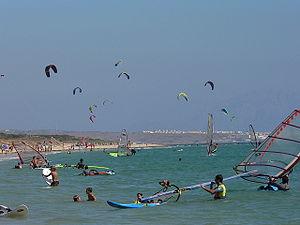
Les sports de glisse regroupent des sports très variés présentant des caractéristiques communes, telles que sport d'apparition récente, individuel, utilisation d'accessoires, haut niveau de technique et élargissement des possibilités physiques du sportif.